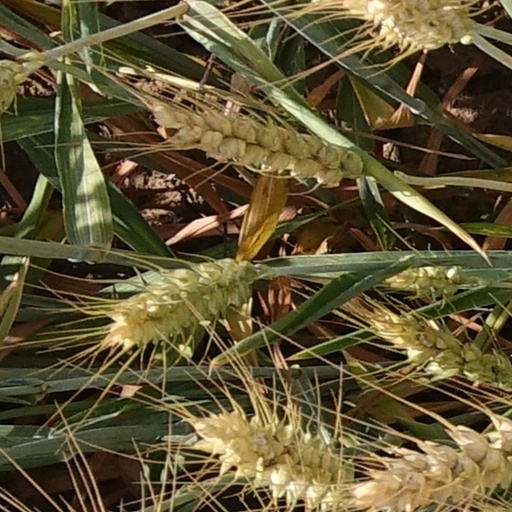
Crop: wheat